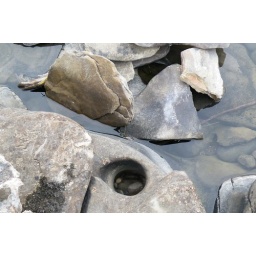
Deep hole made by rocks and water